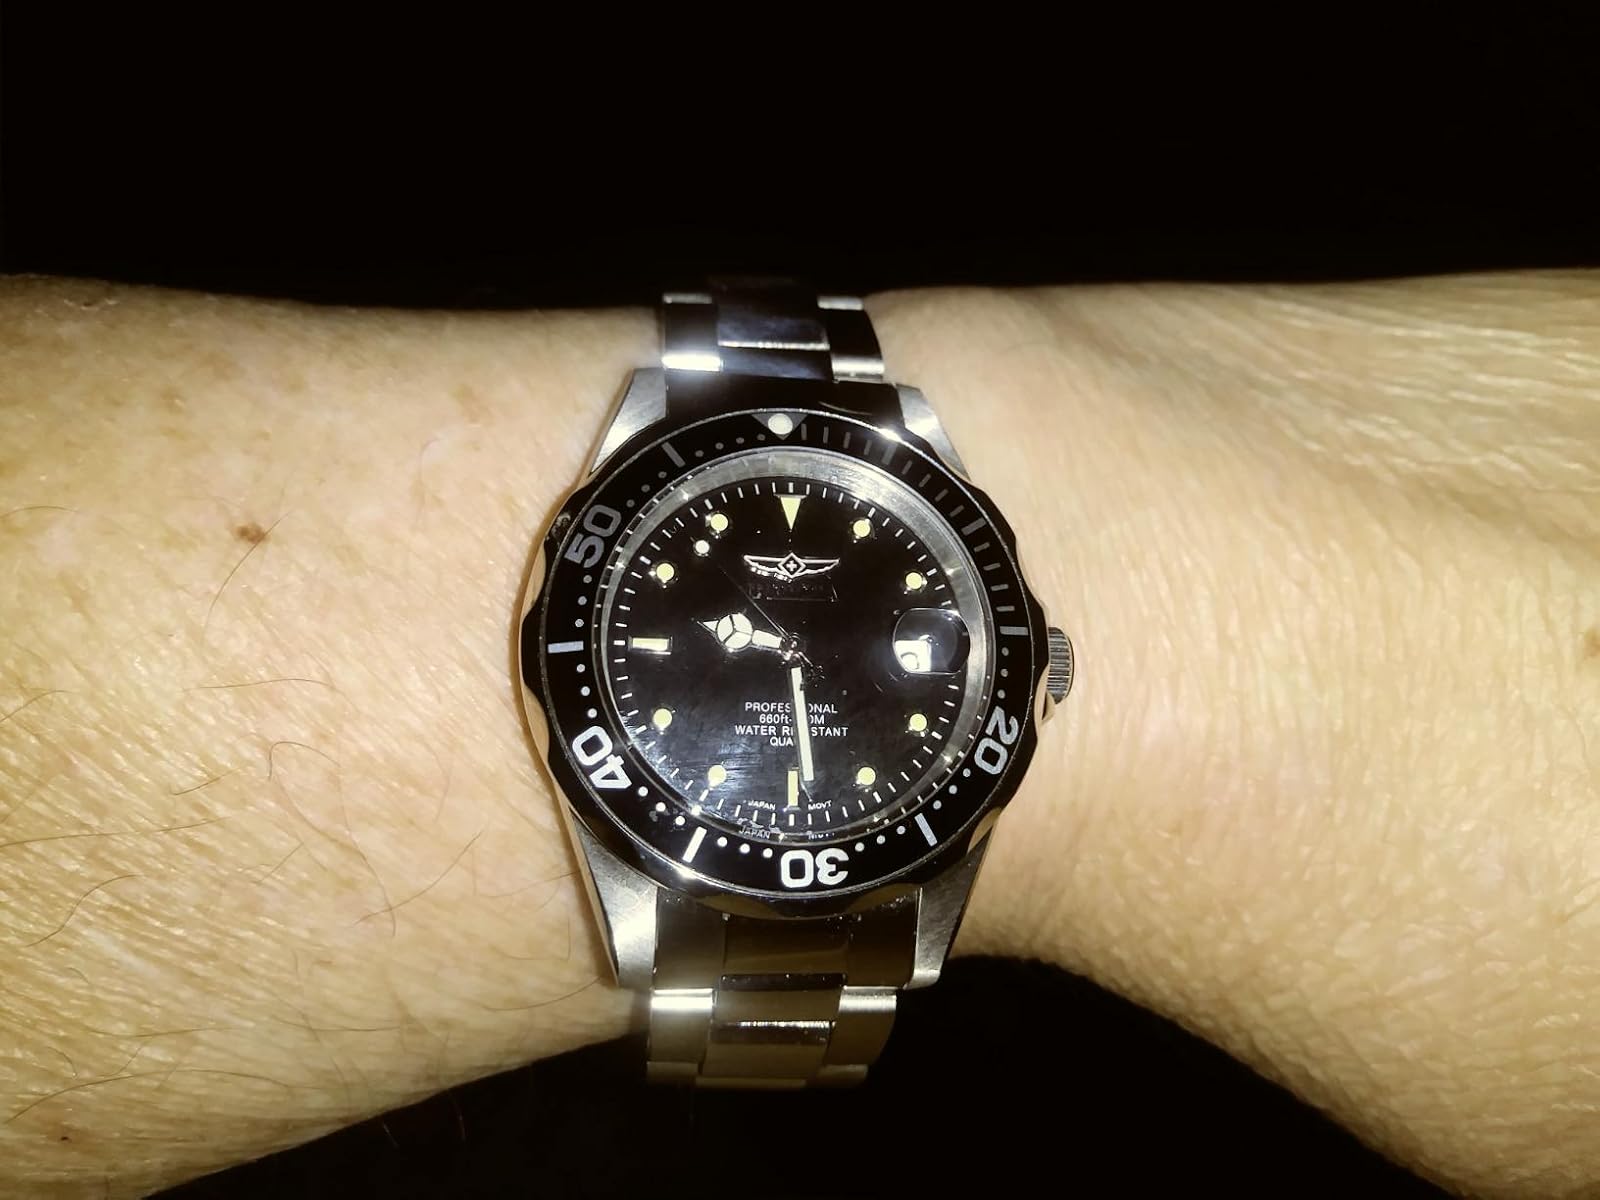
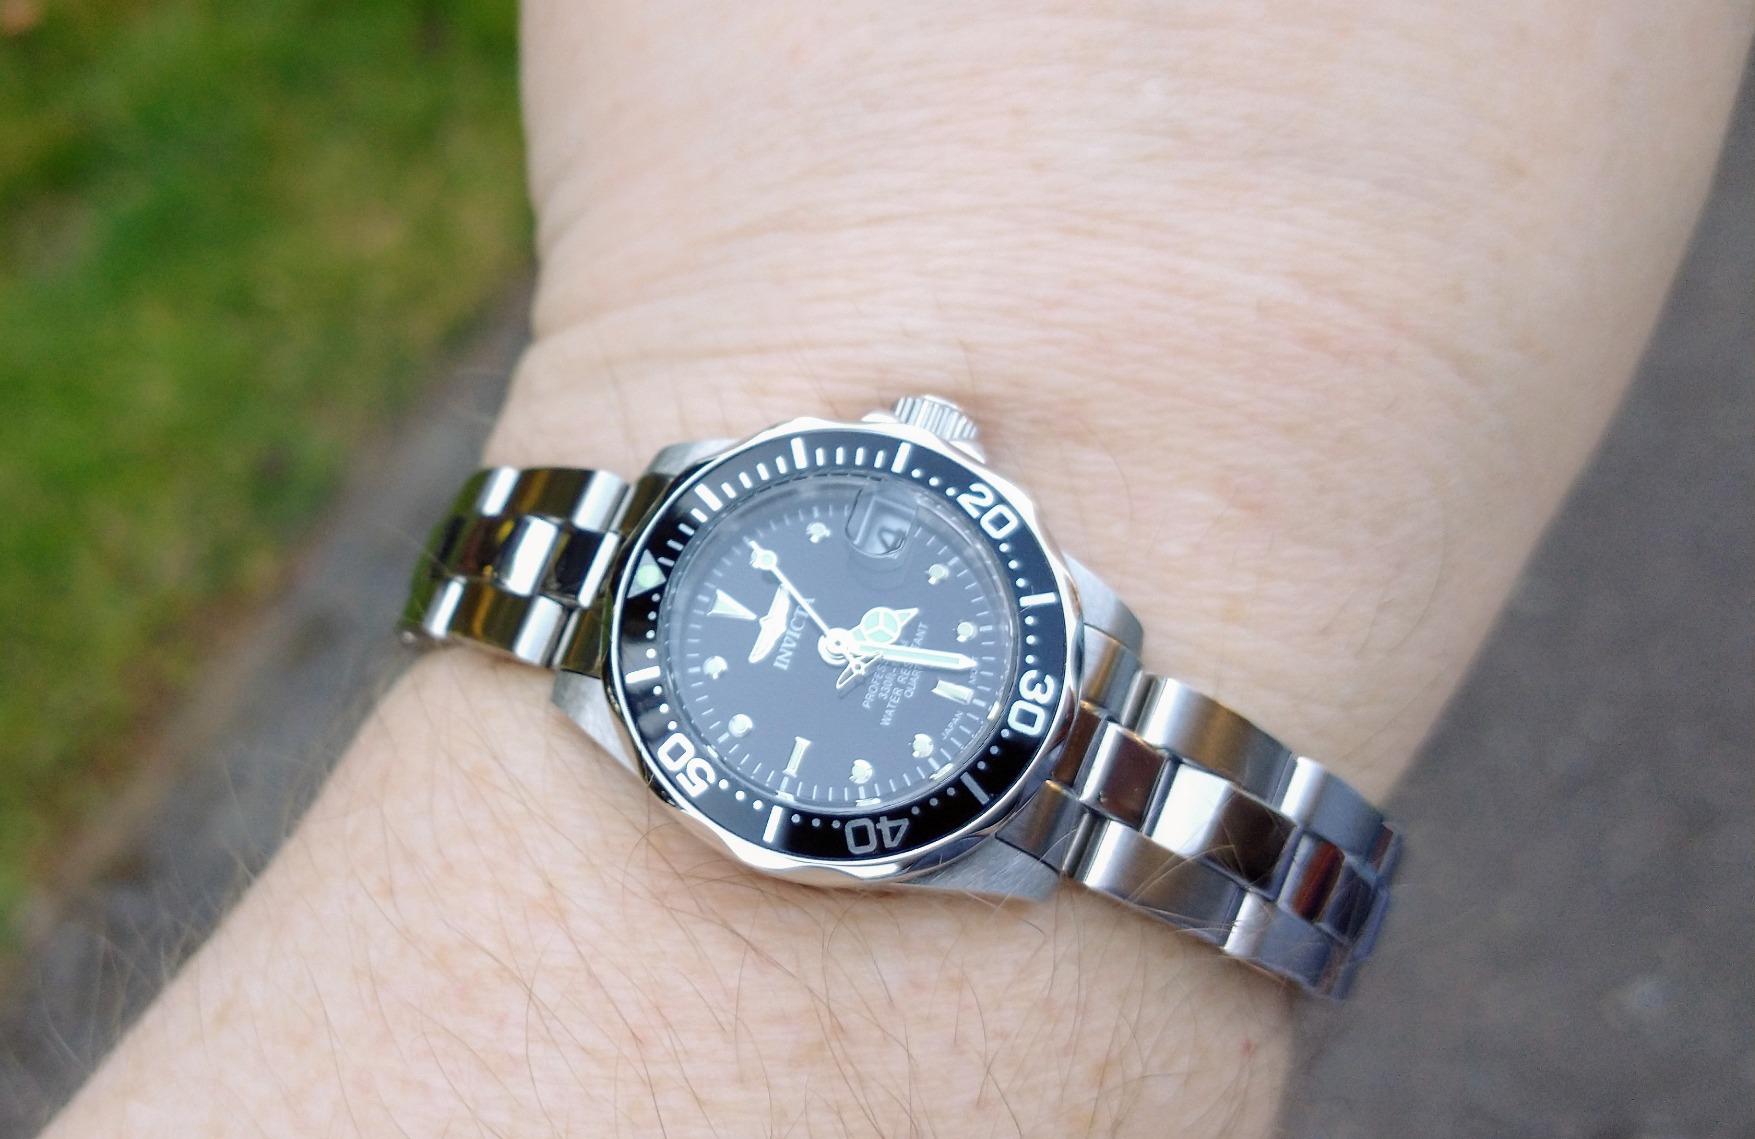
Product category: accessories_watch
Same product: yes